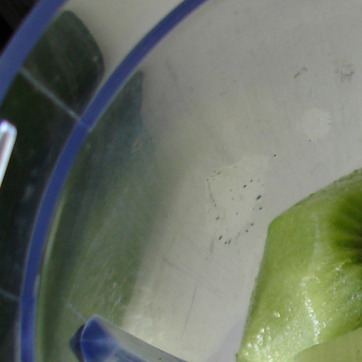
Material: plastic